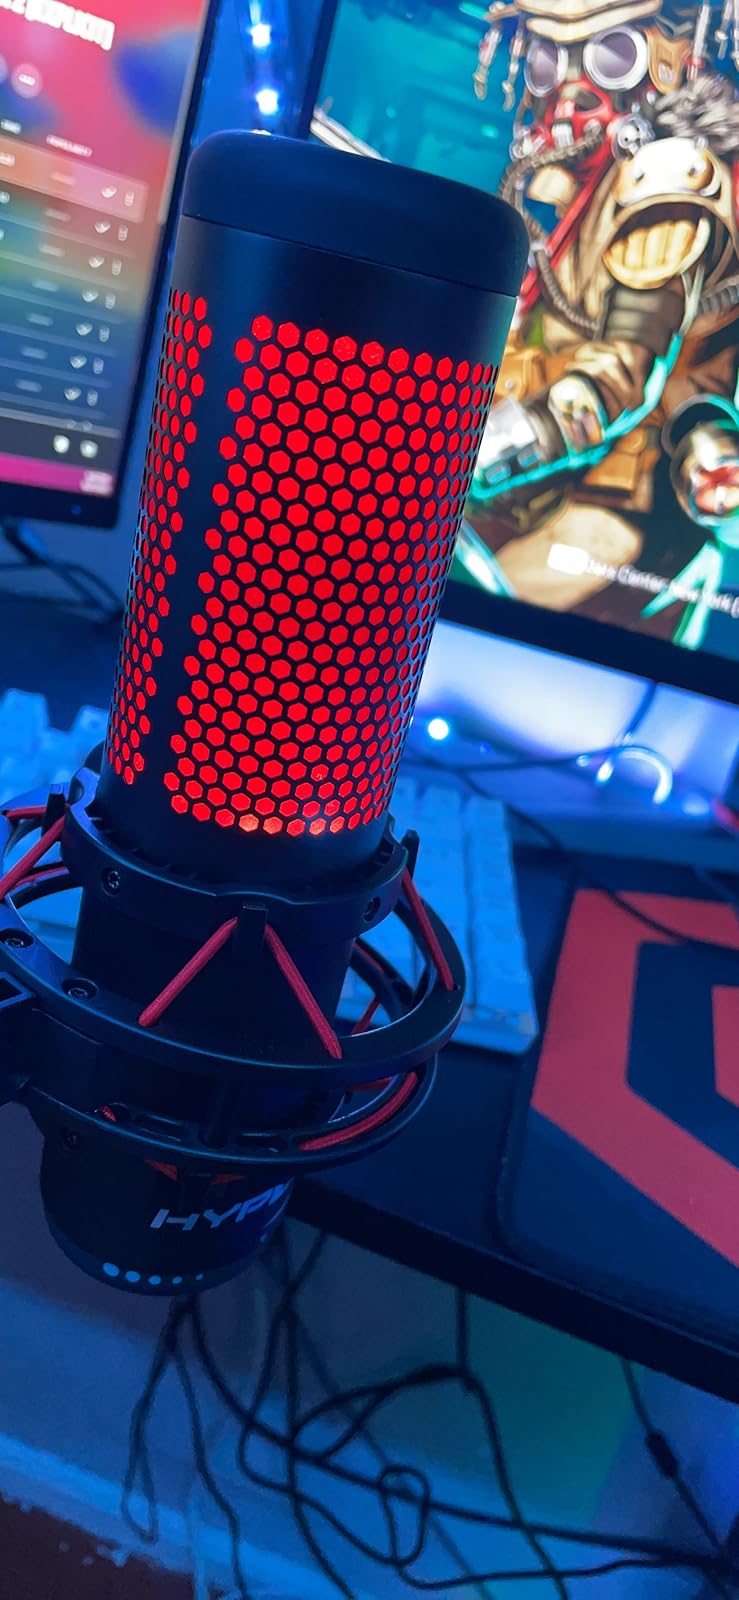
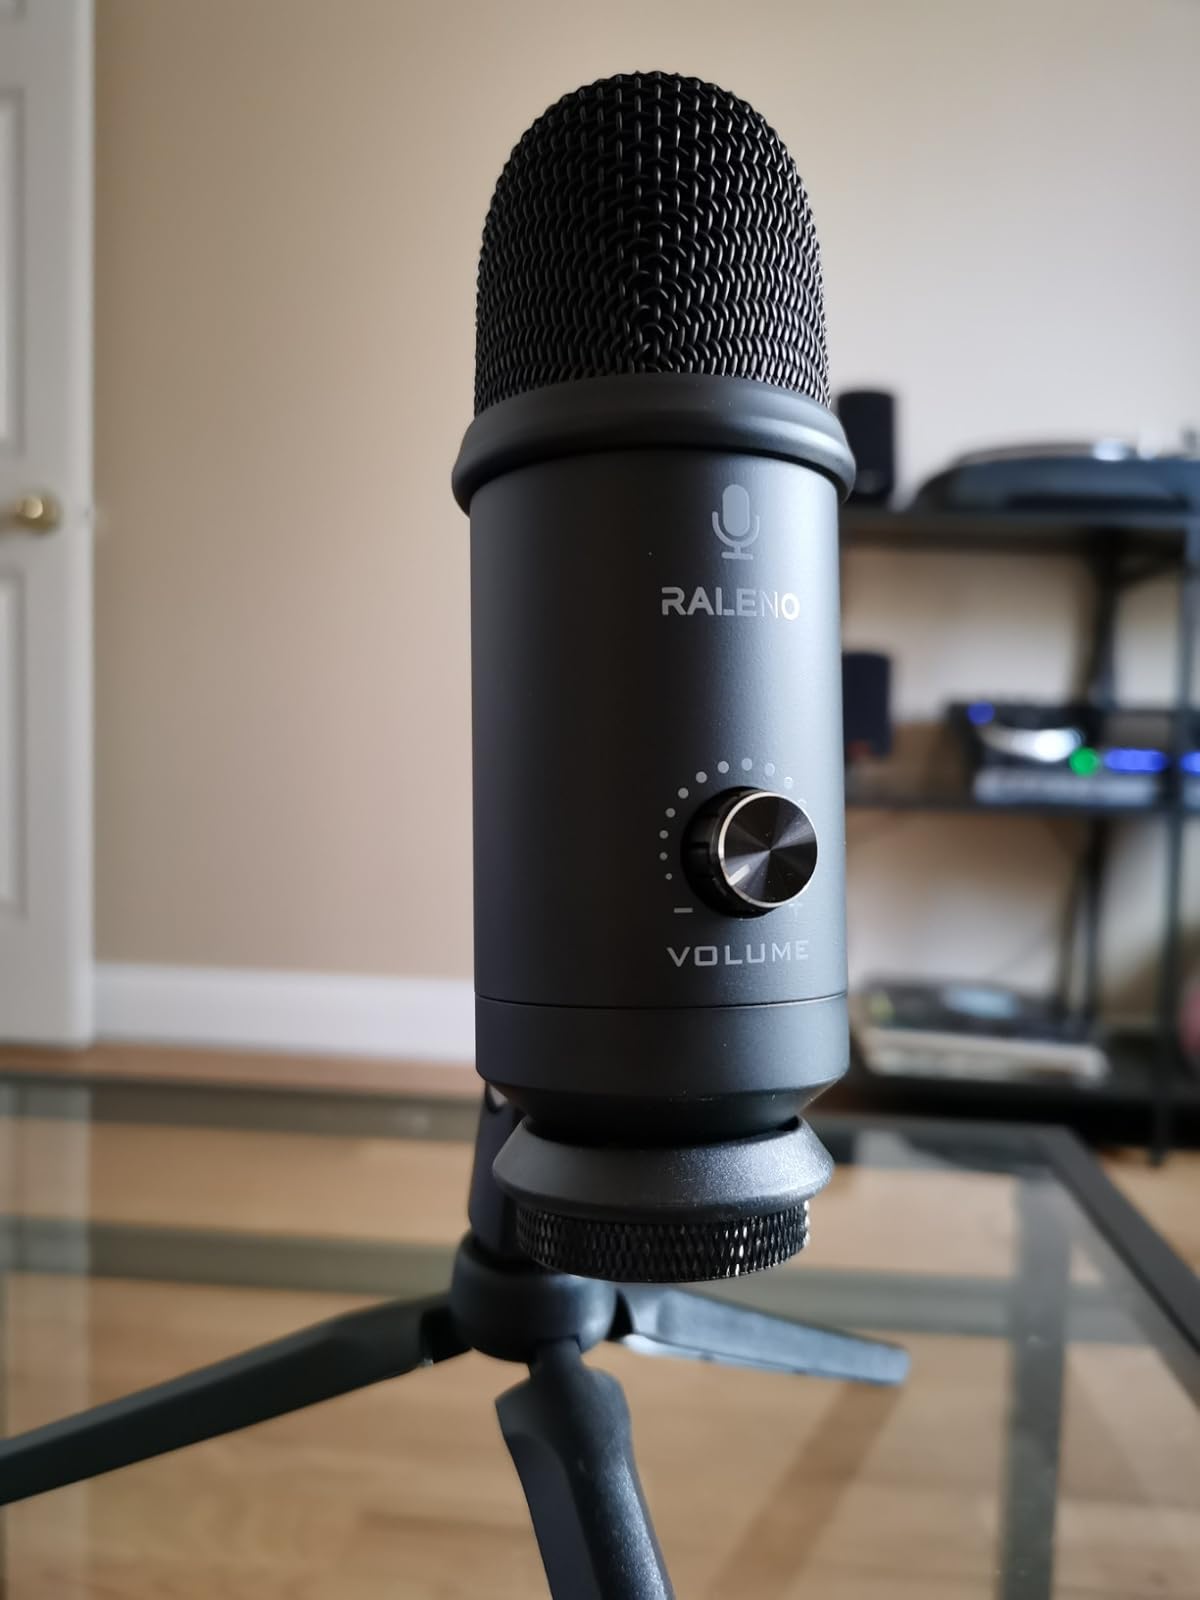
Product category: microphone
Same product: no